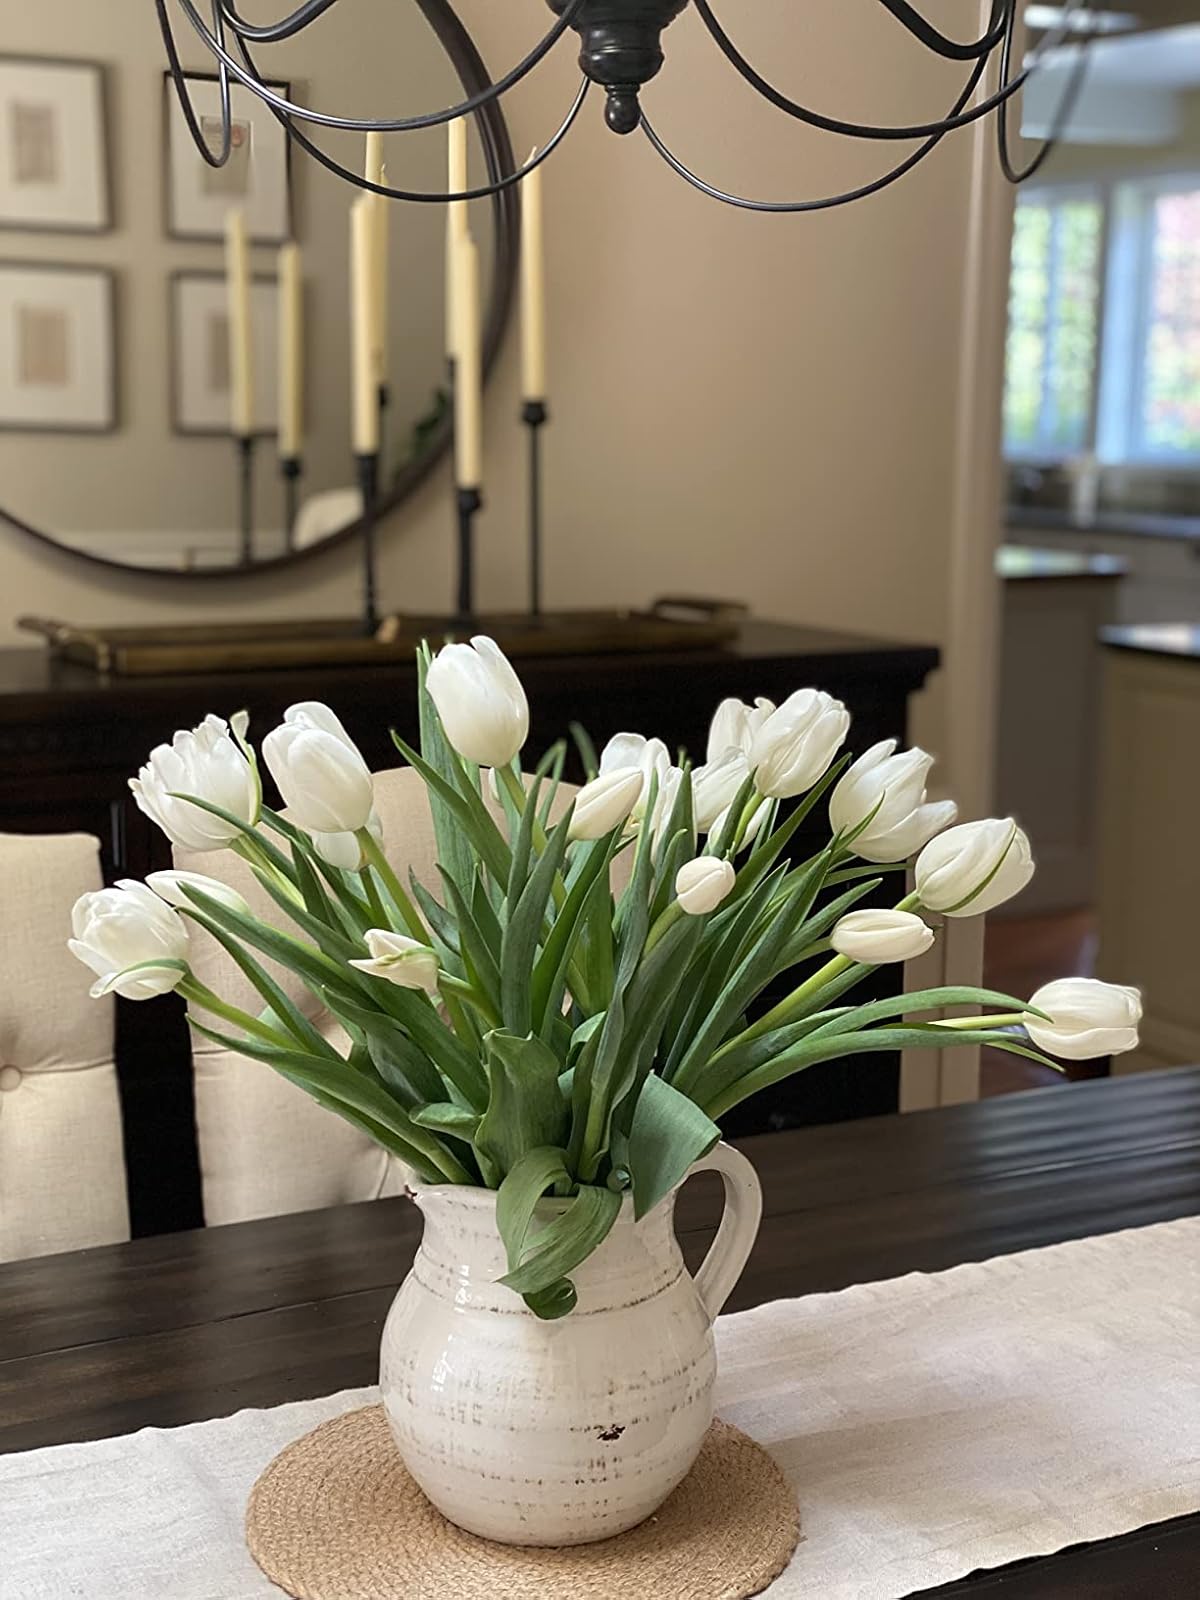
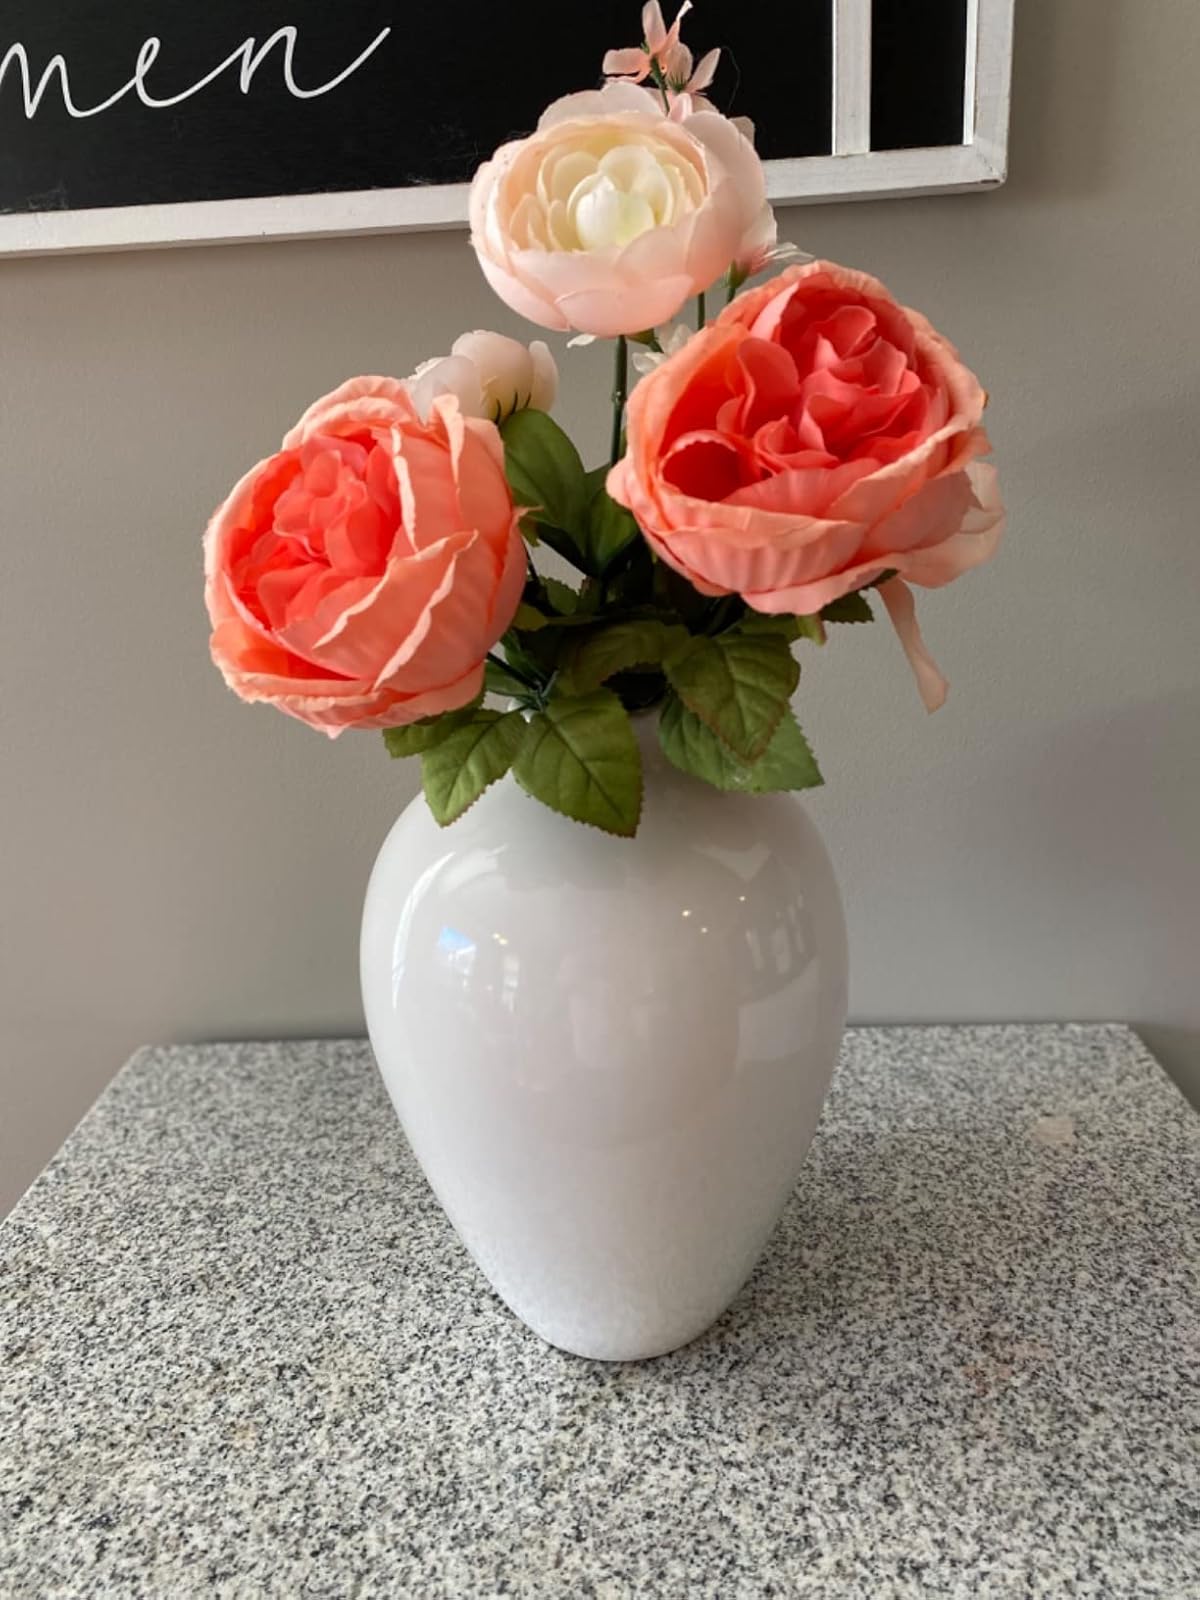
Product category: vase
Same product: no